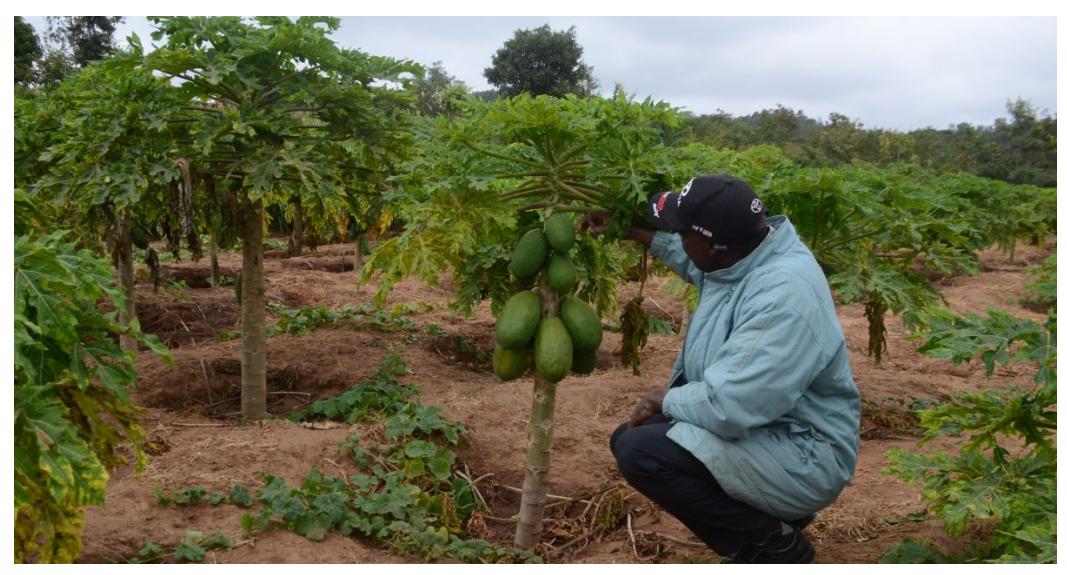
Mkulima akiwa anakagua mazao ya biashara aina ya mapapai, yanayoelekea kustawi na kuiva kabla hayajapelekwa sokoni kuuzwa kwa wateja wa bidhaa hiyo nzuri ya matunda aina ya mapapai.